Ginery Twichell House

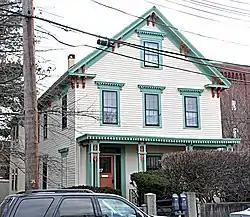

The Ginery Twichell House is a historic house located at 17 Kent Street in Brookline, Massachusetts.